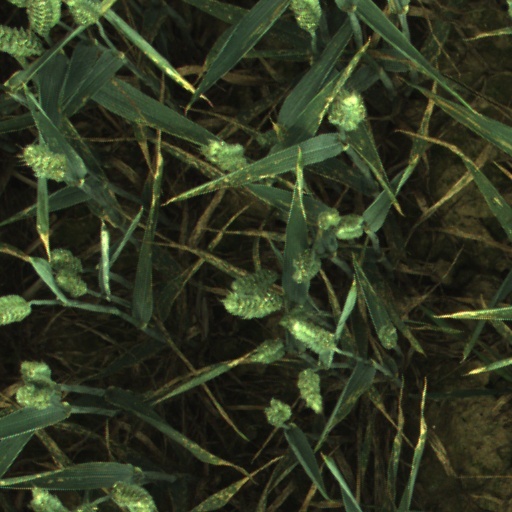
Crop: wheat